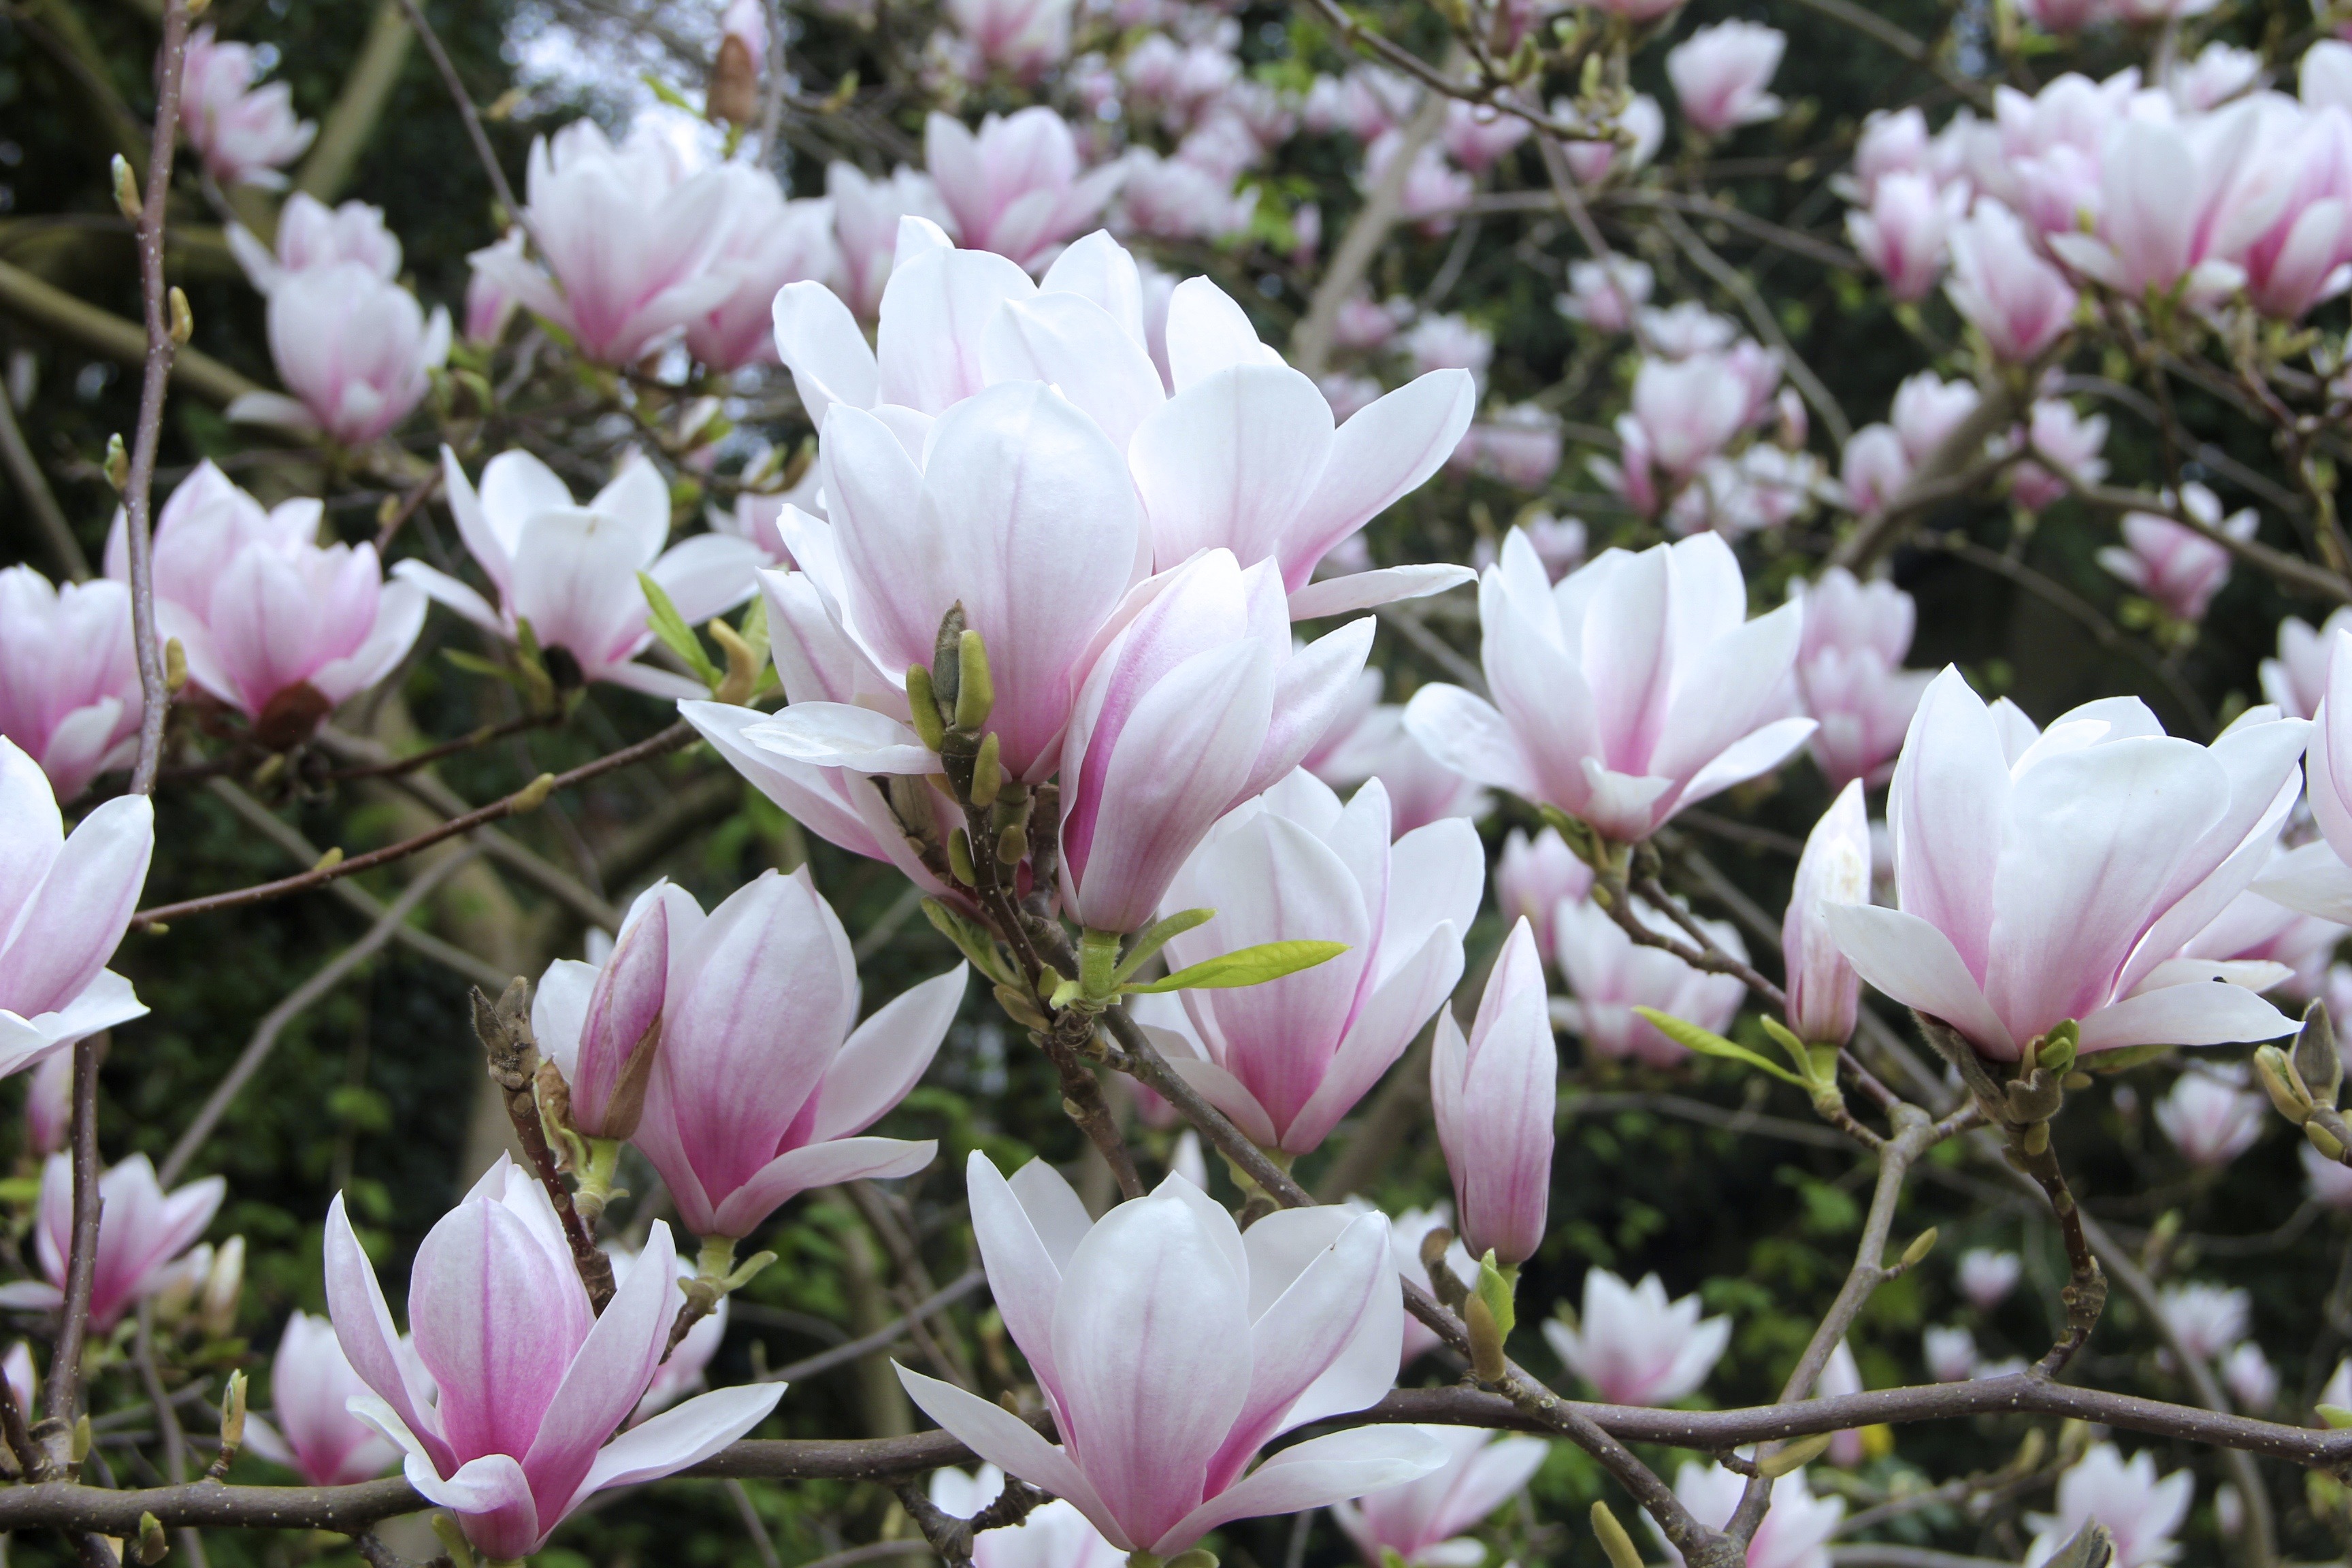
nature, blossom, plant, flower, petal, spring, botany, flora, flowers, shrub, magnolia, flowering plant, tulip magnolia, land plant, magnolia family